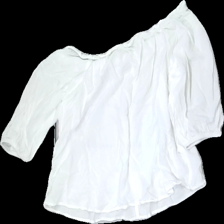
View: front
Type: Blouse
Category: Ladies
Brand: Gina Tricot
Colors: White
Material: 100% viscose
Cut: Regular, C-collar
Size: 34
Season: All
Price range: <50
Recommended usage: Export
Comment: crooked seam, washed out